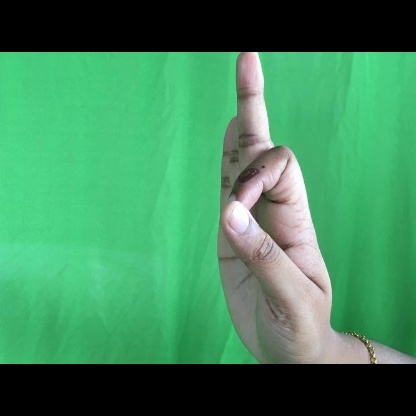
Mudra: Aralam